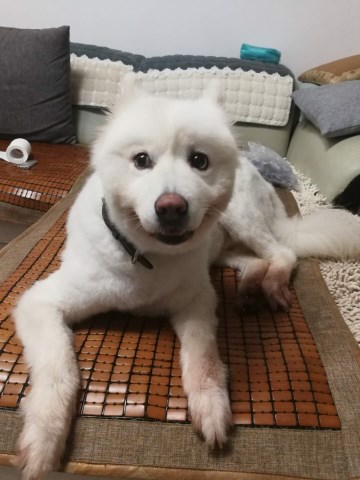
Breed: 2192-n000088-Samoyed